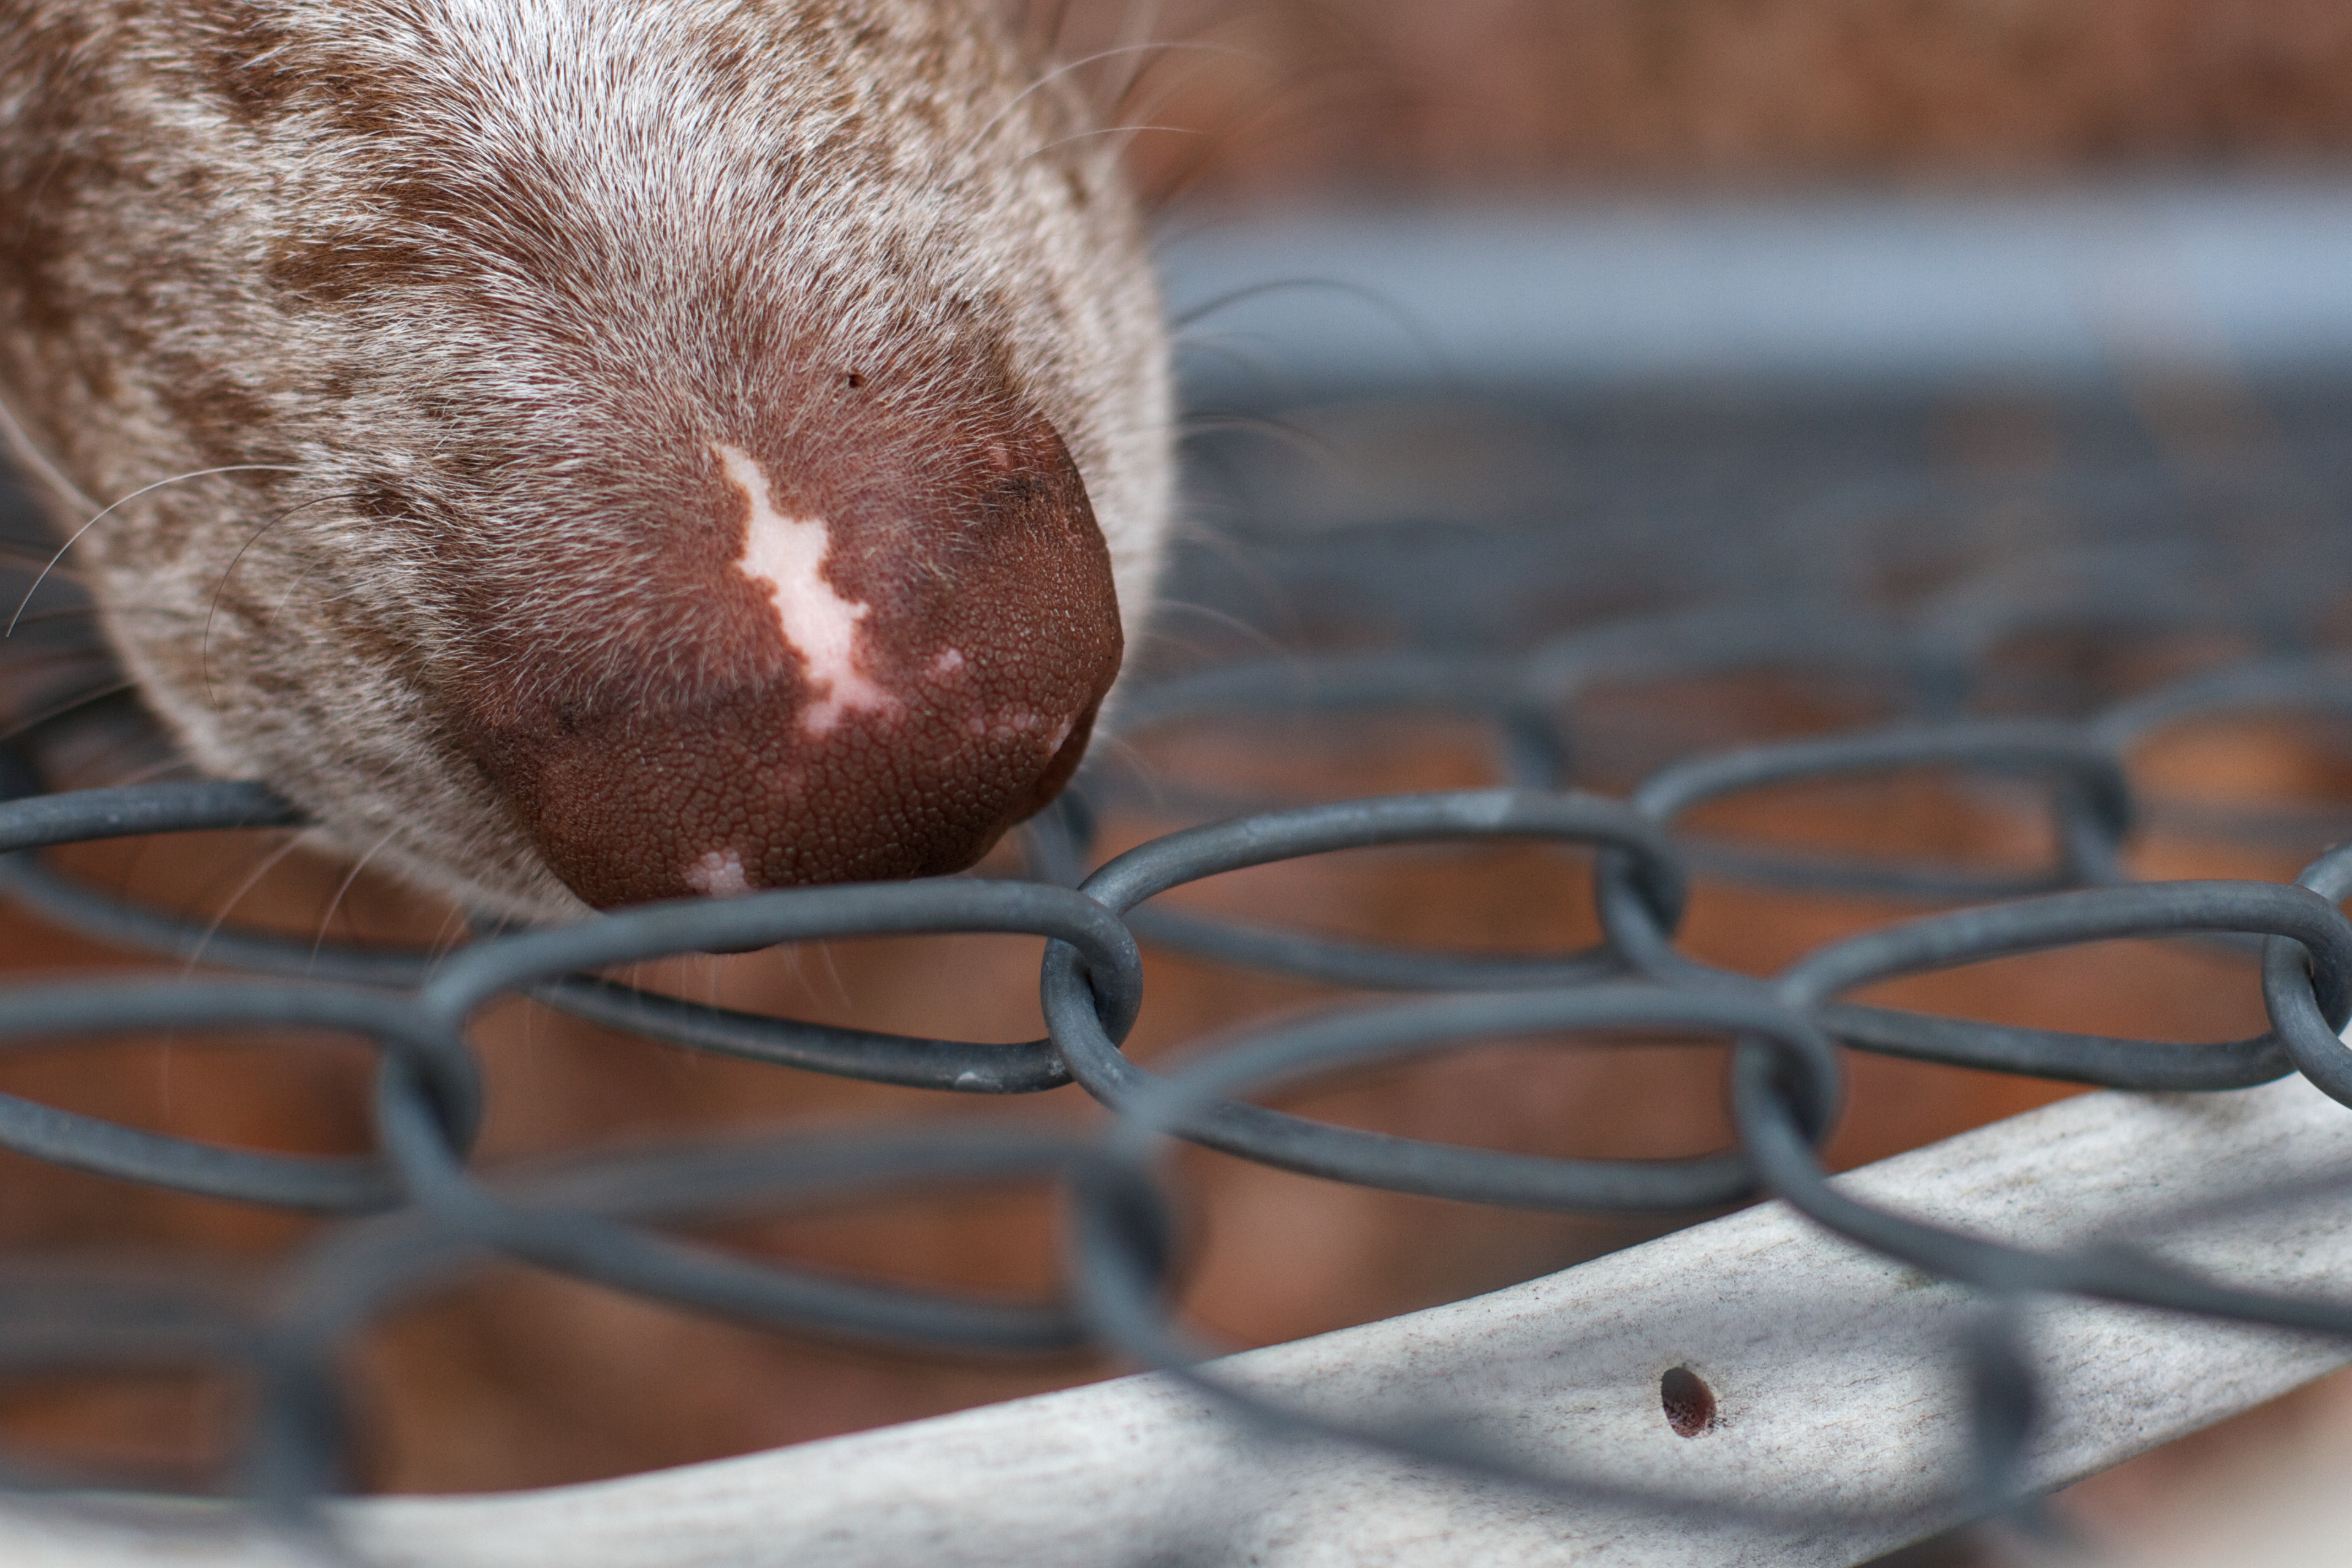
hand, dog, mammal, close up, rat, whiskers, skin, felix, muridae